Martin Hurson

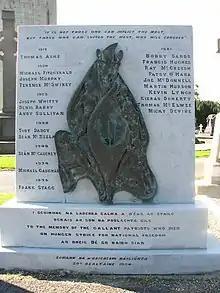
Hunger Strikers Memorial Glasnevin Cemetery Dublin

Hurson became engaged to his long-term girlfriend, Bernadette Donnelly, while in prison. He was part of the blanket protest and joined the 1981 hunger strike on 28 May, replacing Brendan McLaughlin who withdrew following a perforated stomach ulcer.